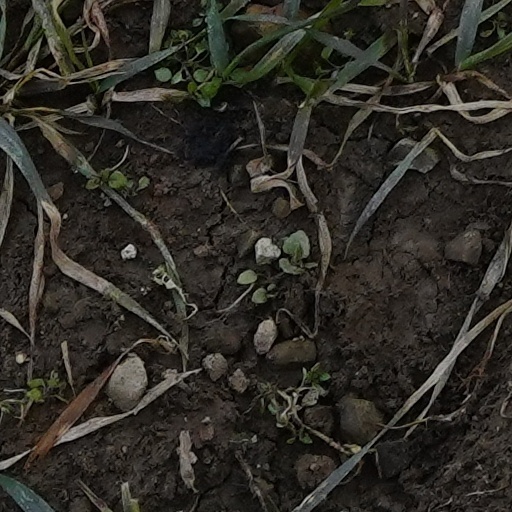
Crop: wheat